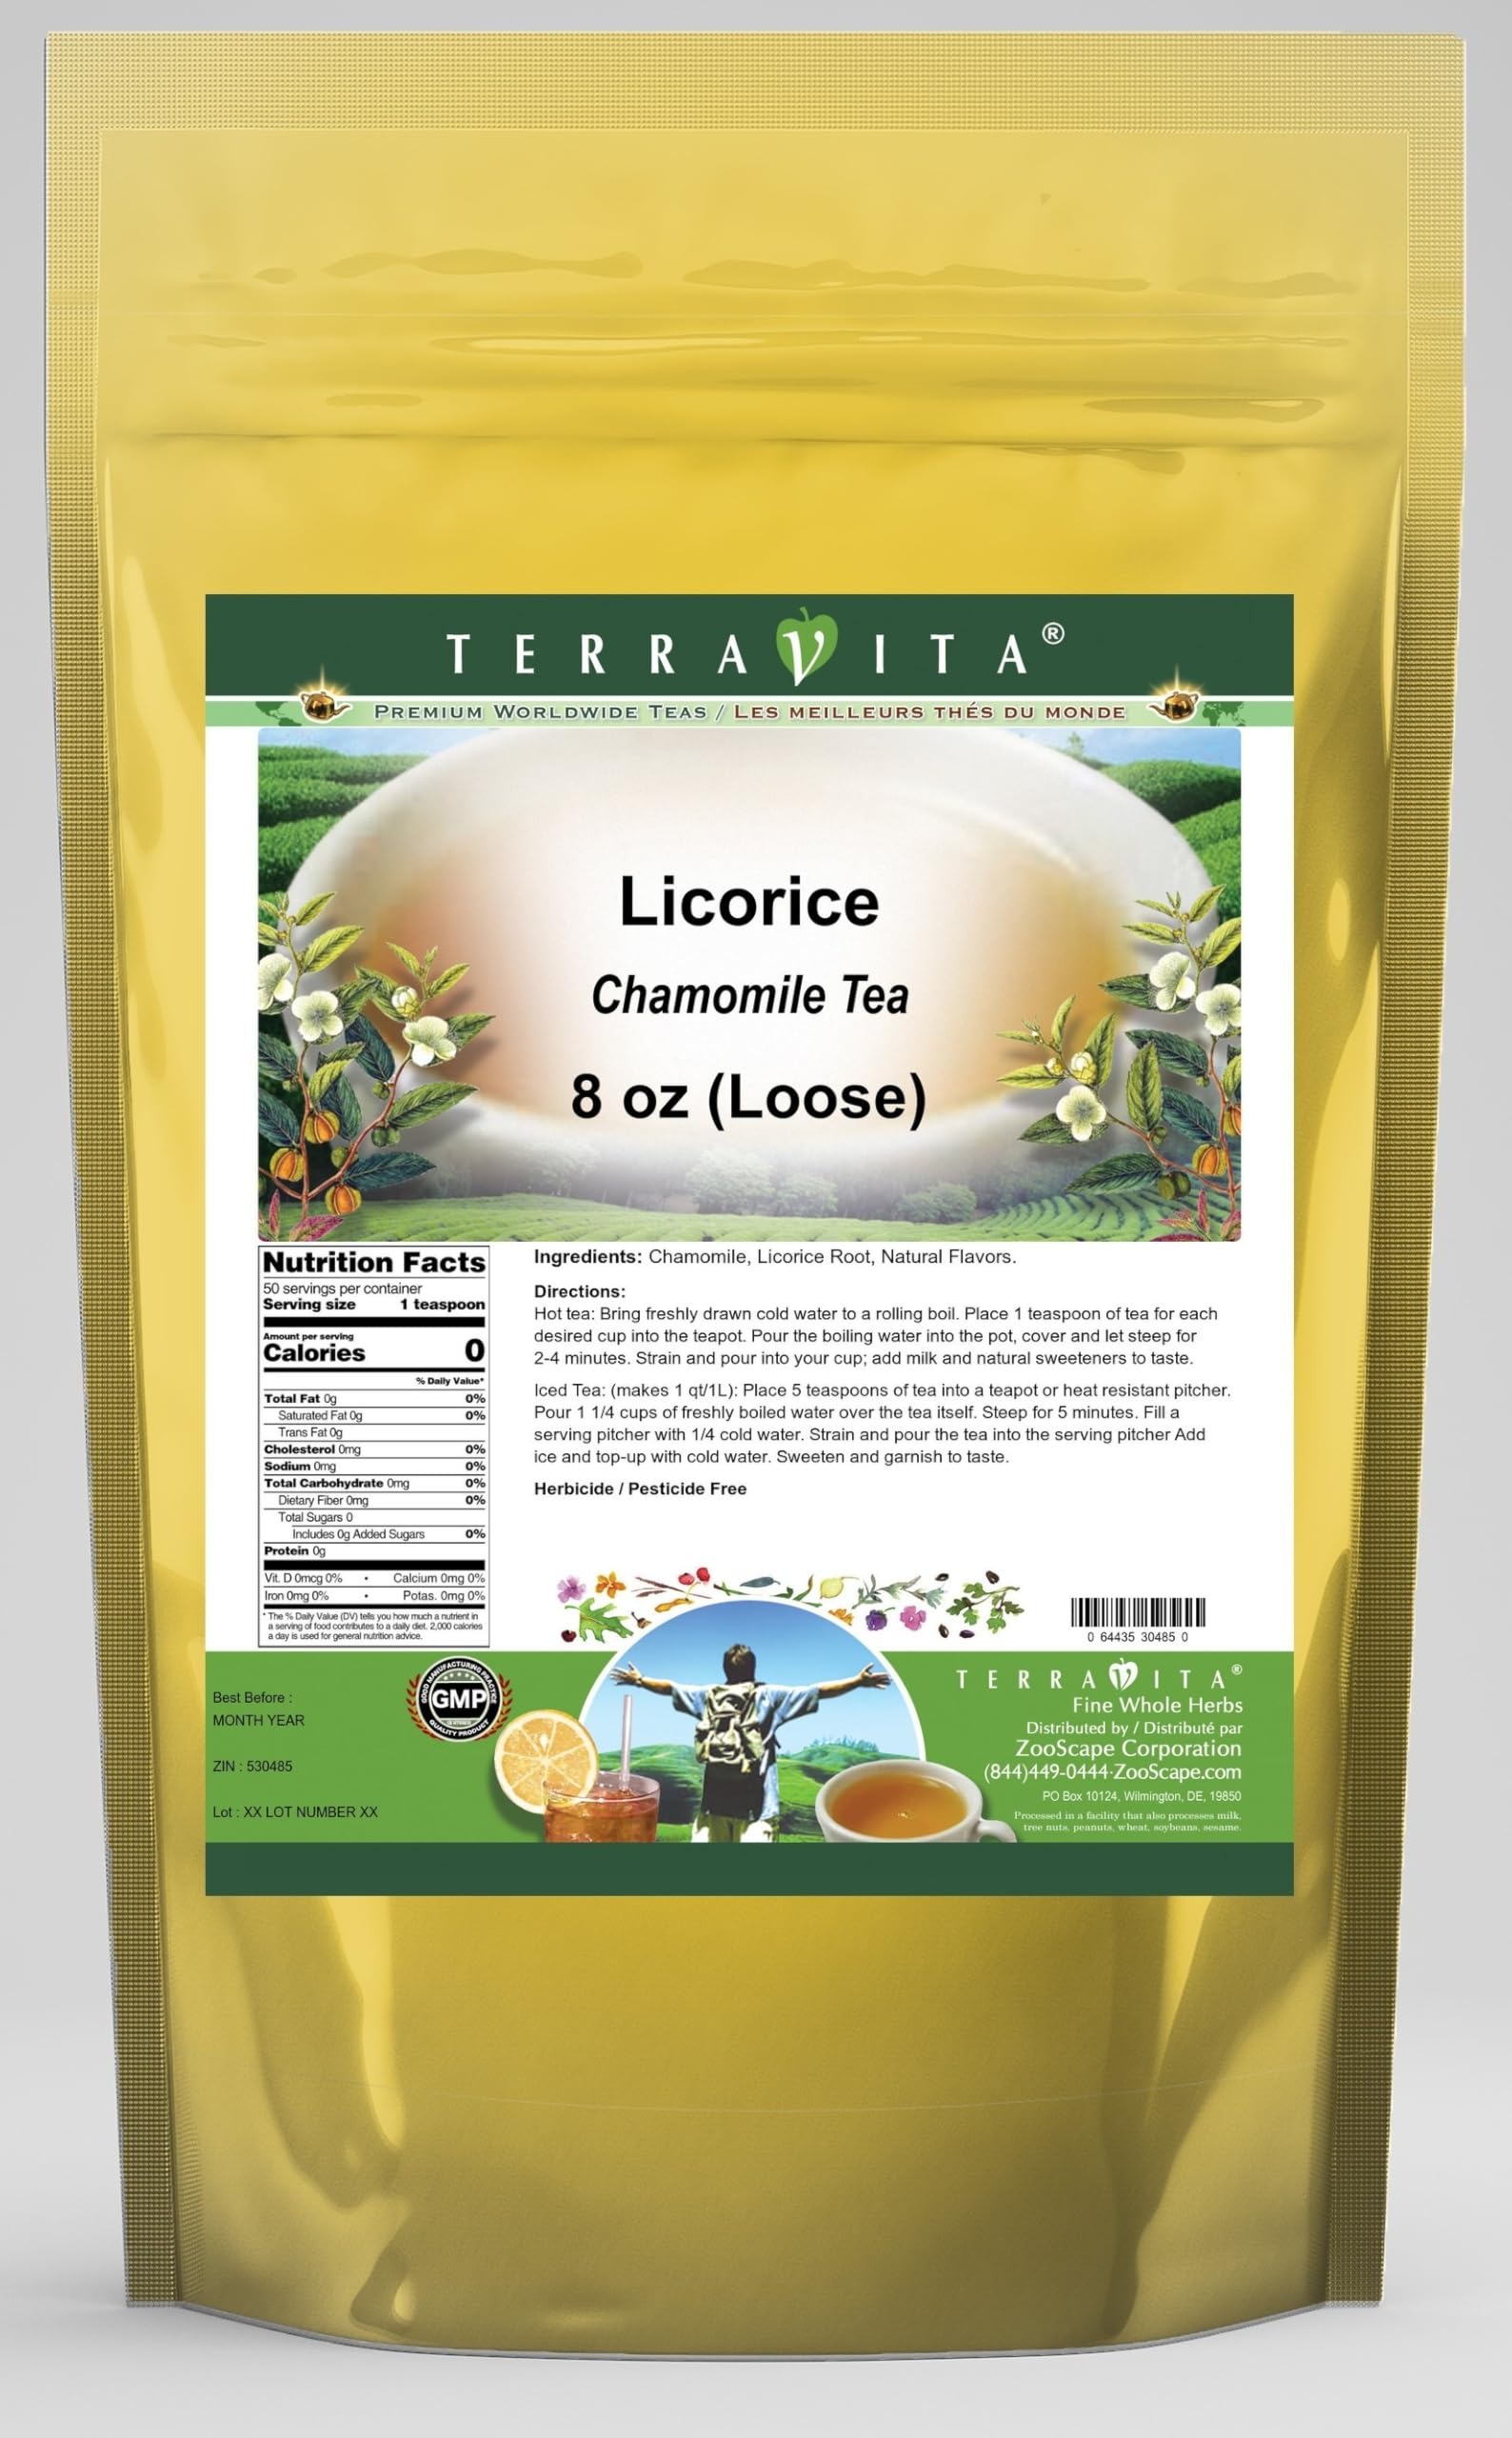
Item Name: Licorice Chamomile Tea (Loose) (8 oz, ZIN: 530485) - 2 Pack
Bullet Point 1: Our Licorice Chamomile Tea is a delicious flavored Chamomile tea with Licorice Root that you will enjoy relaxing with anytime! - Ingredients: Chamomile tea, Licorice Root and natural licorice flavor.
Bullet Point 2: No fillers.
Bullet Point 3: Manufacturer: TerraVita
Bullet Point 4: Size: 8 oz
Bullet Point 5: Loose Leaf Chamomile Tea - Packed in a convenient upright pouch!
Product Description: Our Licorice Chamomile Tea is a delicious flavored Chamomile tea with Licorice Root that you will enjoy relaxing with anytime! - Ingredients: Chamomile tea, Licorice Root and natural licorice flavor. - Hot tea brewing method: Bring freshly drawn cold water to a rolling boil. Place 1 teaspoon of tea for each desired cup into the teapot. Pour the boiling water into the pot, cover and let steep for 2-4 minutes. Strain and pour into your cup; add milk and natural sweeteners to taste. - Iced tea brewing method: (to make 1 liter/quart): Place 5 teaspoons of tea into a teapot or heat resistant pitcher. Pour 1 1/4 cups of freshly boiled water over the tea itself. Steep for 5 minutes. Fill a serving pitcher with 1/4 cold water. Strain and pour the tea into the serving pitcher Add ice and top-up with cold water. Sweeten and garnish to taste. - TerraVita is an exclusive line of premium-quality, natural source products that use only the finest, purest and most potent ingredients found around the world. TerraVita is hallmarked by the highest possible standards of purity, potency, stability and freshness. All of our products are prepared with the highest elements of quality control, from raw materials through the entire manufacturing process, up to and including the moment that the bottles or bags are sealed for freshness and shipped out to you. Our highest possible standards are certified by independent laboratories and backed by our personal guarantee. - TerraVita exists to meet and ensure your family's health and wellness without the harmful effects of chemicals and health products. We strive to make all of our products affordable and reliable and are constantly searching the market to maintain our affordability and to look for new ways to serve you and the ones you love. TerraVit
Value: 16.0
Unit: Ounce

Price: 56.37